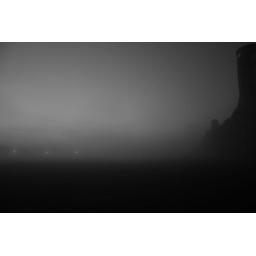
Bamburg Castle in a black & white mist